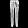
Label: Trouser